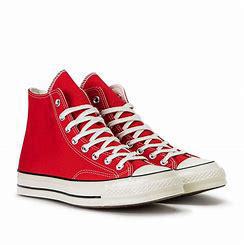
Brand: Converse
Model: Chuck Taylor All Canvas